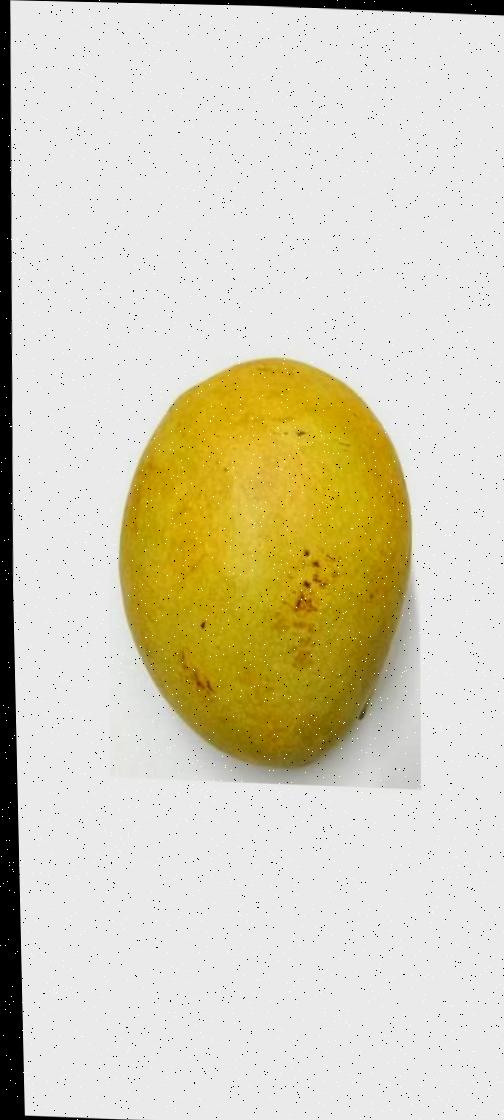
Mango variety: Bari-11